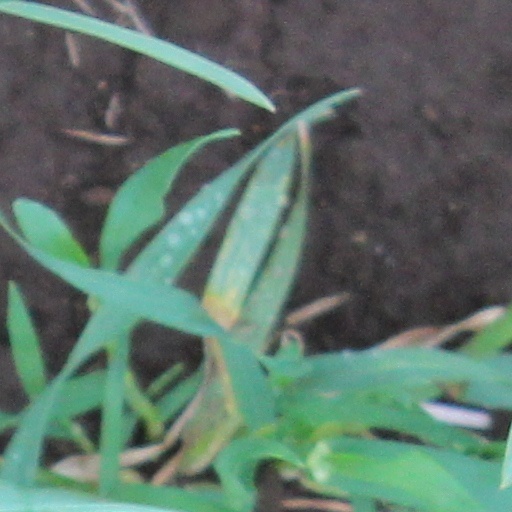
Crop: wheat